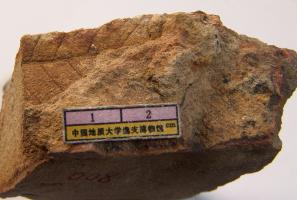
一个化石属于被子植物，其特征描述:羽状脉序，中脉强直，侧脉互生至亚对生，与中脉的夹角约50°，直，彼此平行。三次脉和侧脉近垂直，细脉呈不规则细网。